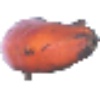
Label: red_banana